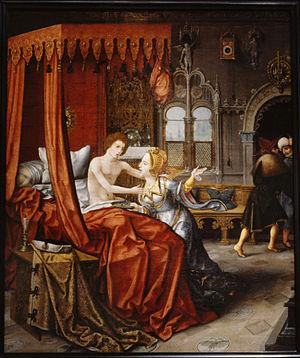
Jan van Dornicke ou Jan Mertens, dit Jan Mertens le Jeune, né vers 1470 et mort vers 1527, est un peintre maniériste flamand, actif à Anvers de 1509 à 1530 environ. Il a été identifié au Maître de 1518 par Georges Marlier en 1966.